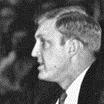
Age: 33